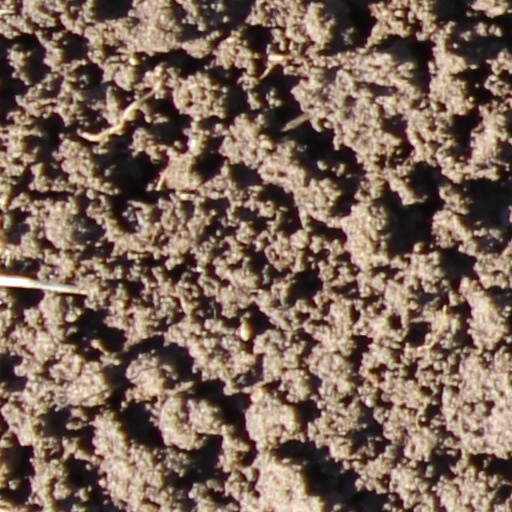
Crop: wheat